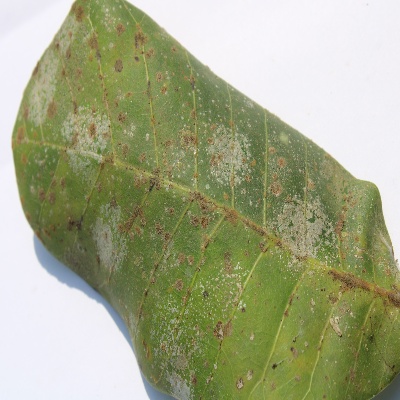
Crop: Cashew
Condition: red rust